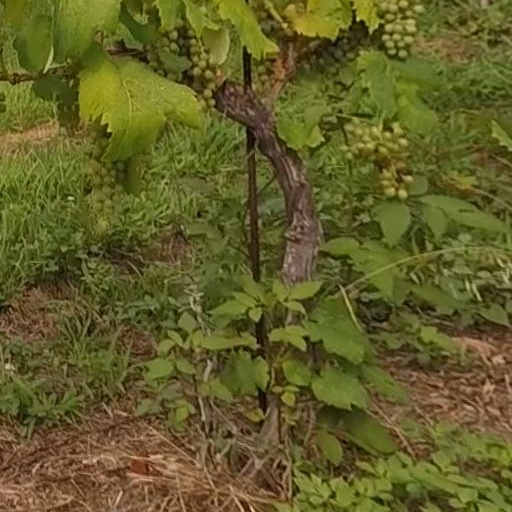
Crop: grape